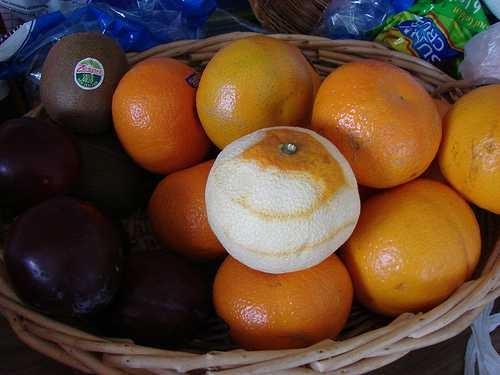
Label: Orange